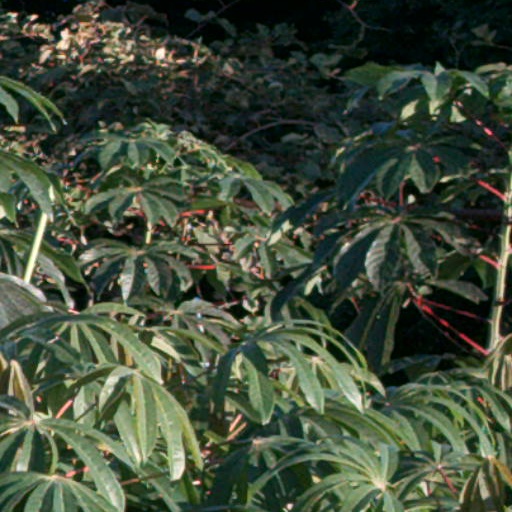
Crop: cassava